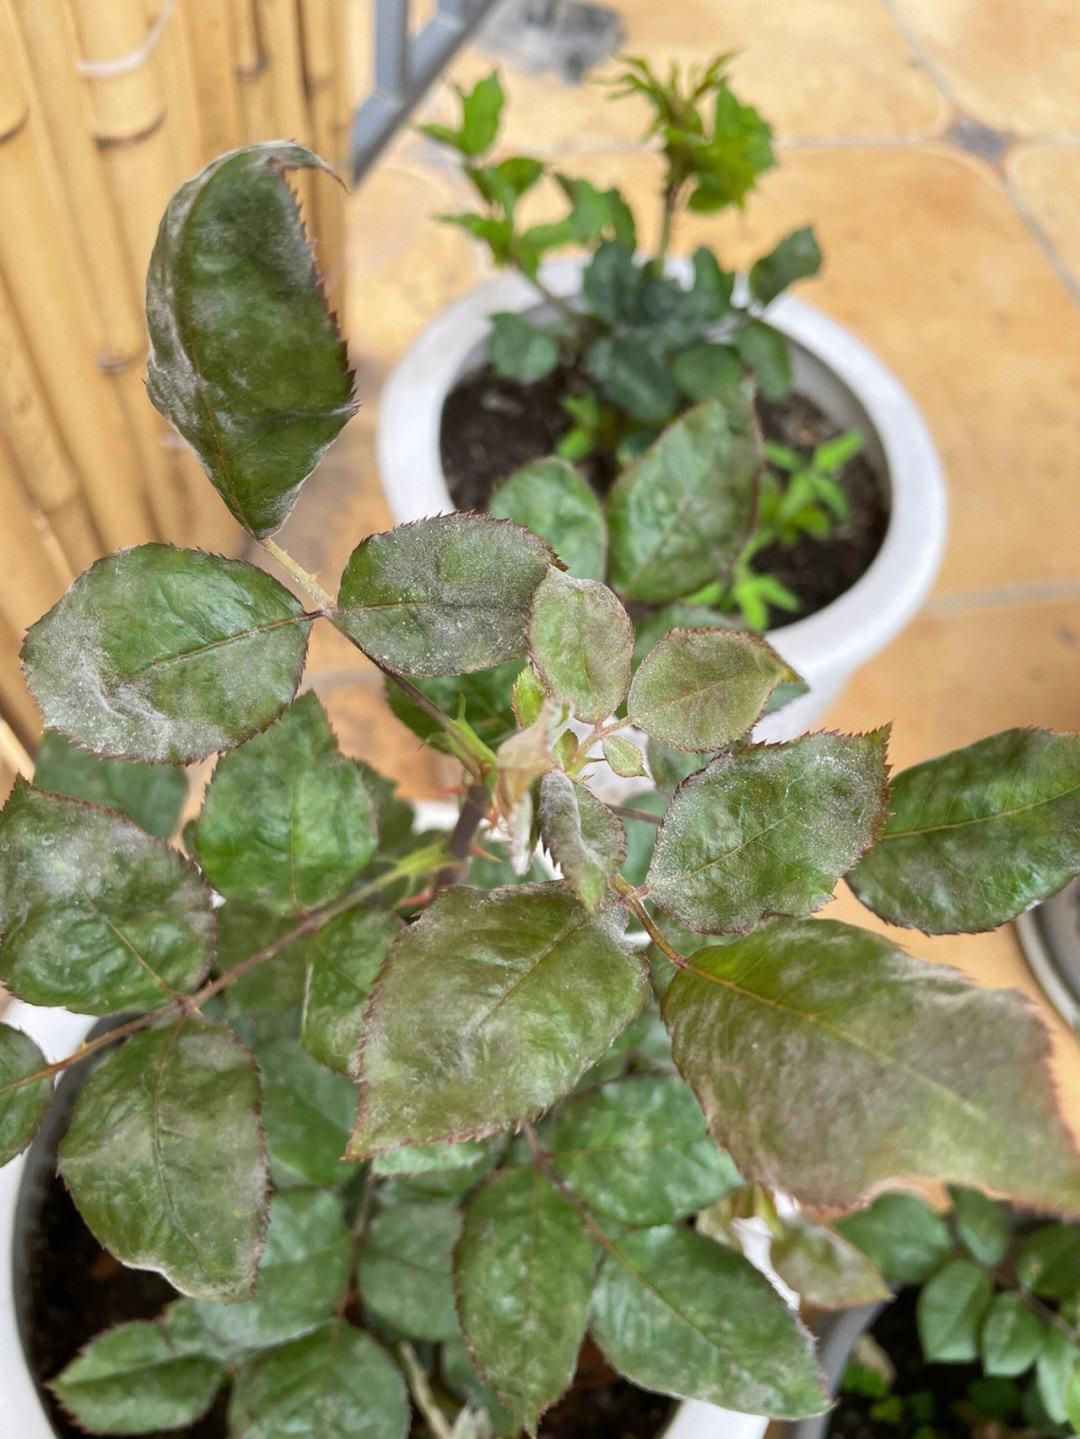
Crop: cherry
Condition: powdery_mildew